Jacob Prickett Jr. Log House

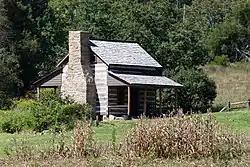

Jacob Prickett Jr. Log House is a historic home located near Montana, Marion County, West Virginia. It was built in 1781, and is a two-story, rectangular log structure with a gable roof. It has a sandstone-walled cellar.